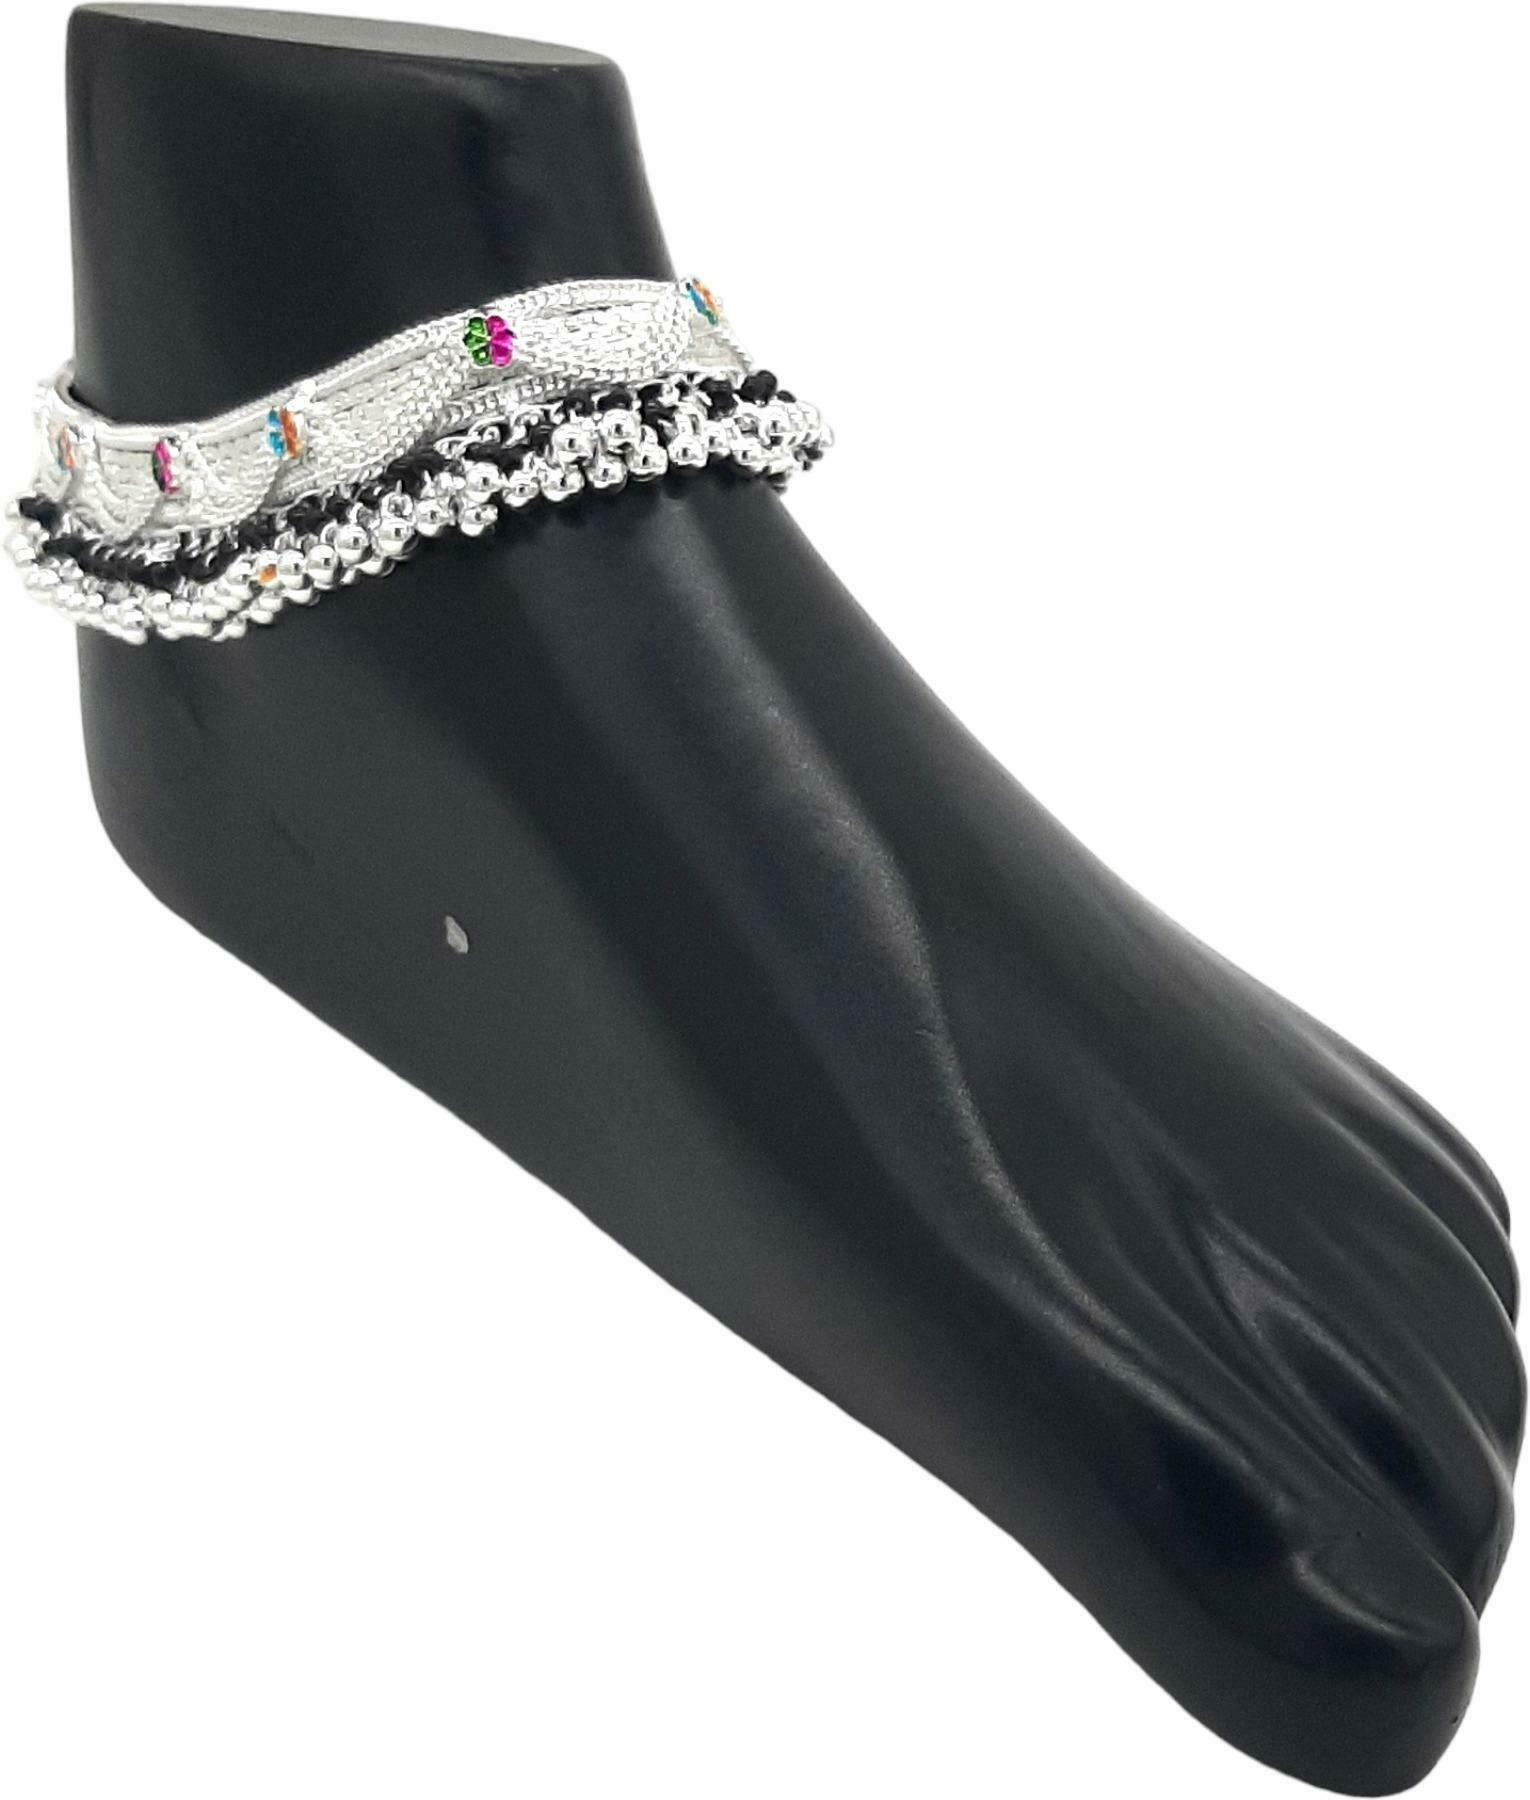
BR Ornaments A233 Alloy Anklet (Pack of 2)
Type: Anklet
Brand: BR Ornaments
Price: Rs. 439
 This silver anklet looks good with all indian outfitsor traditional outfits suitable girls and women of all ages. grab this pair of anklets, you will feel stylish ankle and shining silver anklet will make beautiful, you must buy the sns traders anklets you will never go wrong with the latest design, fancy anklets in silver jewellery.